Juan Negrín

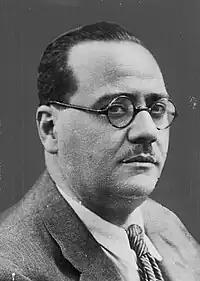
Negrin in the 1920s

During his stay in Germany, Negrin had become very close to German social democracy, then at one of the moments of its maximum height and socio-political and cultural influence, but far removed from his conservative family tradition. Negrín joined the Spanish Socialist Workers' Party (PSOE) in the spring of 1929, at the height of the crisis of the dictatorship of General Miguel Primo de Rivera and the monarchy of Alfonso XIII. He aligned himself from the very beginning with the moderate and reformist faction headed by Indalecio Prieto – with whom he forged a close friendship that only broke down due to the civil war – and opposed to the one led by Francisco Largo Caballero, representing the left (Marxist and revolutionary) wing of the UGT trade union and the PSOE. From 1930 onwards, he declined his academic activity in favour of politics, and in 1934 he requested a leave of absence from his professorship. In the 1931 Spanish general election he was elected deputy for Las Palmas in the Canary Islands, and re-elected in 1933 and 1936.